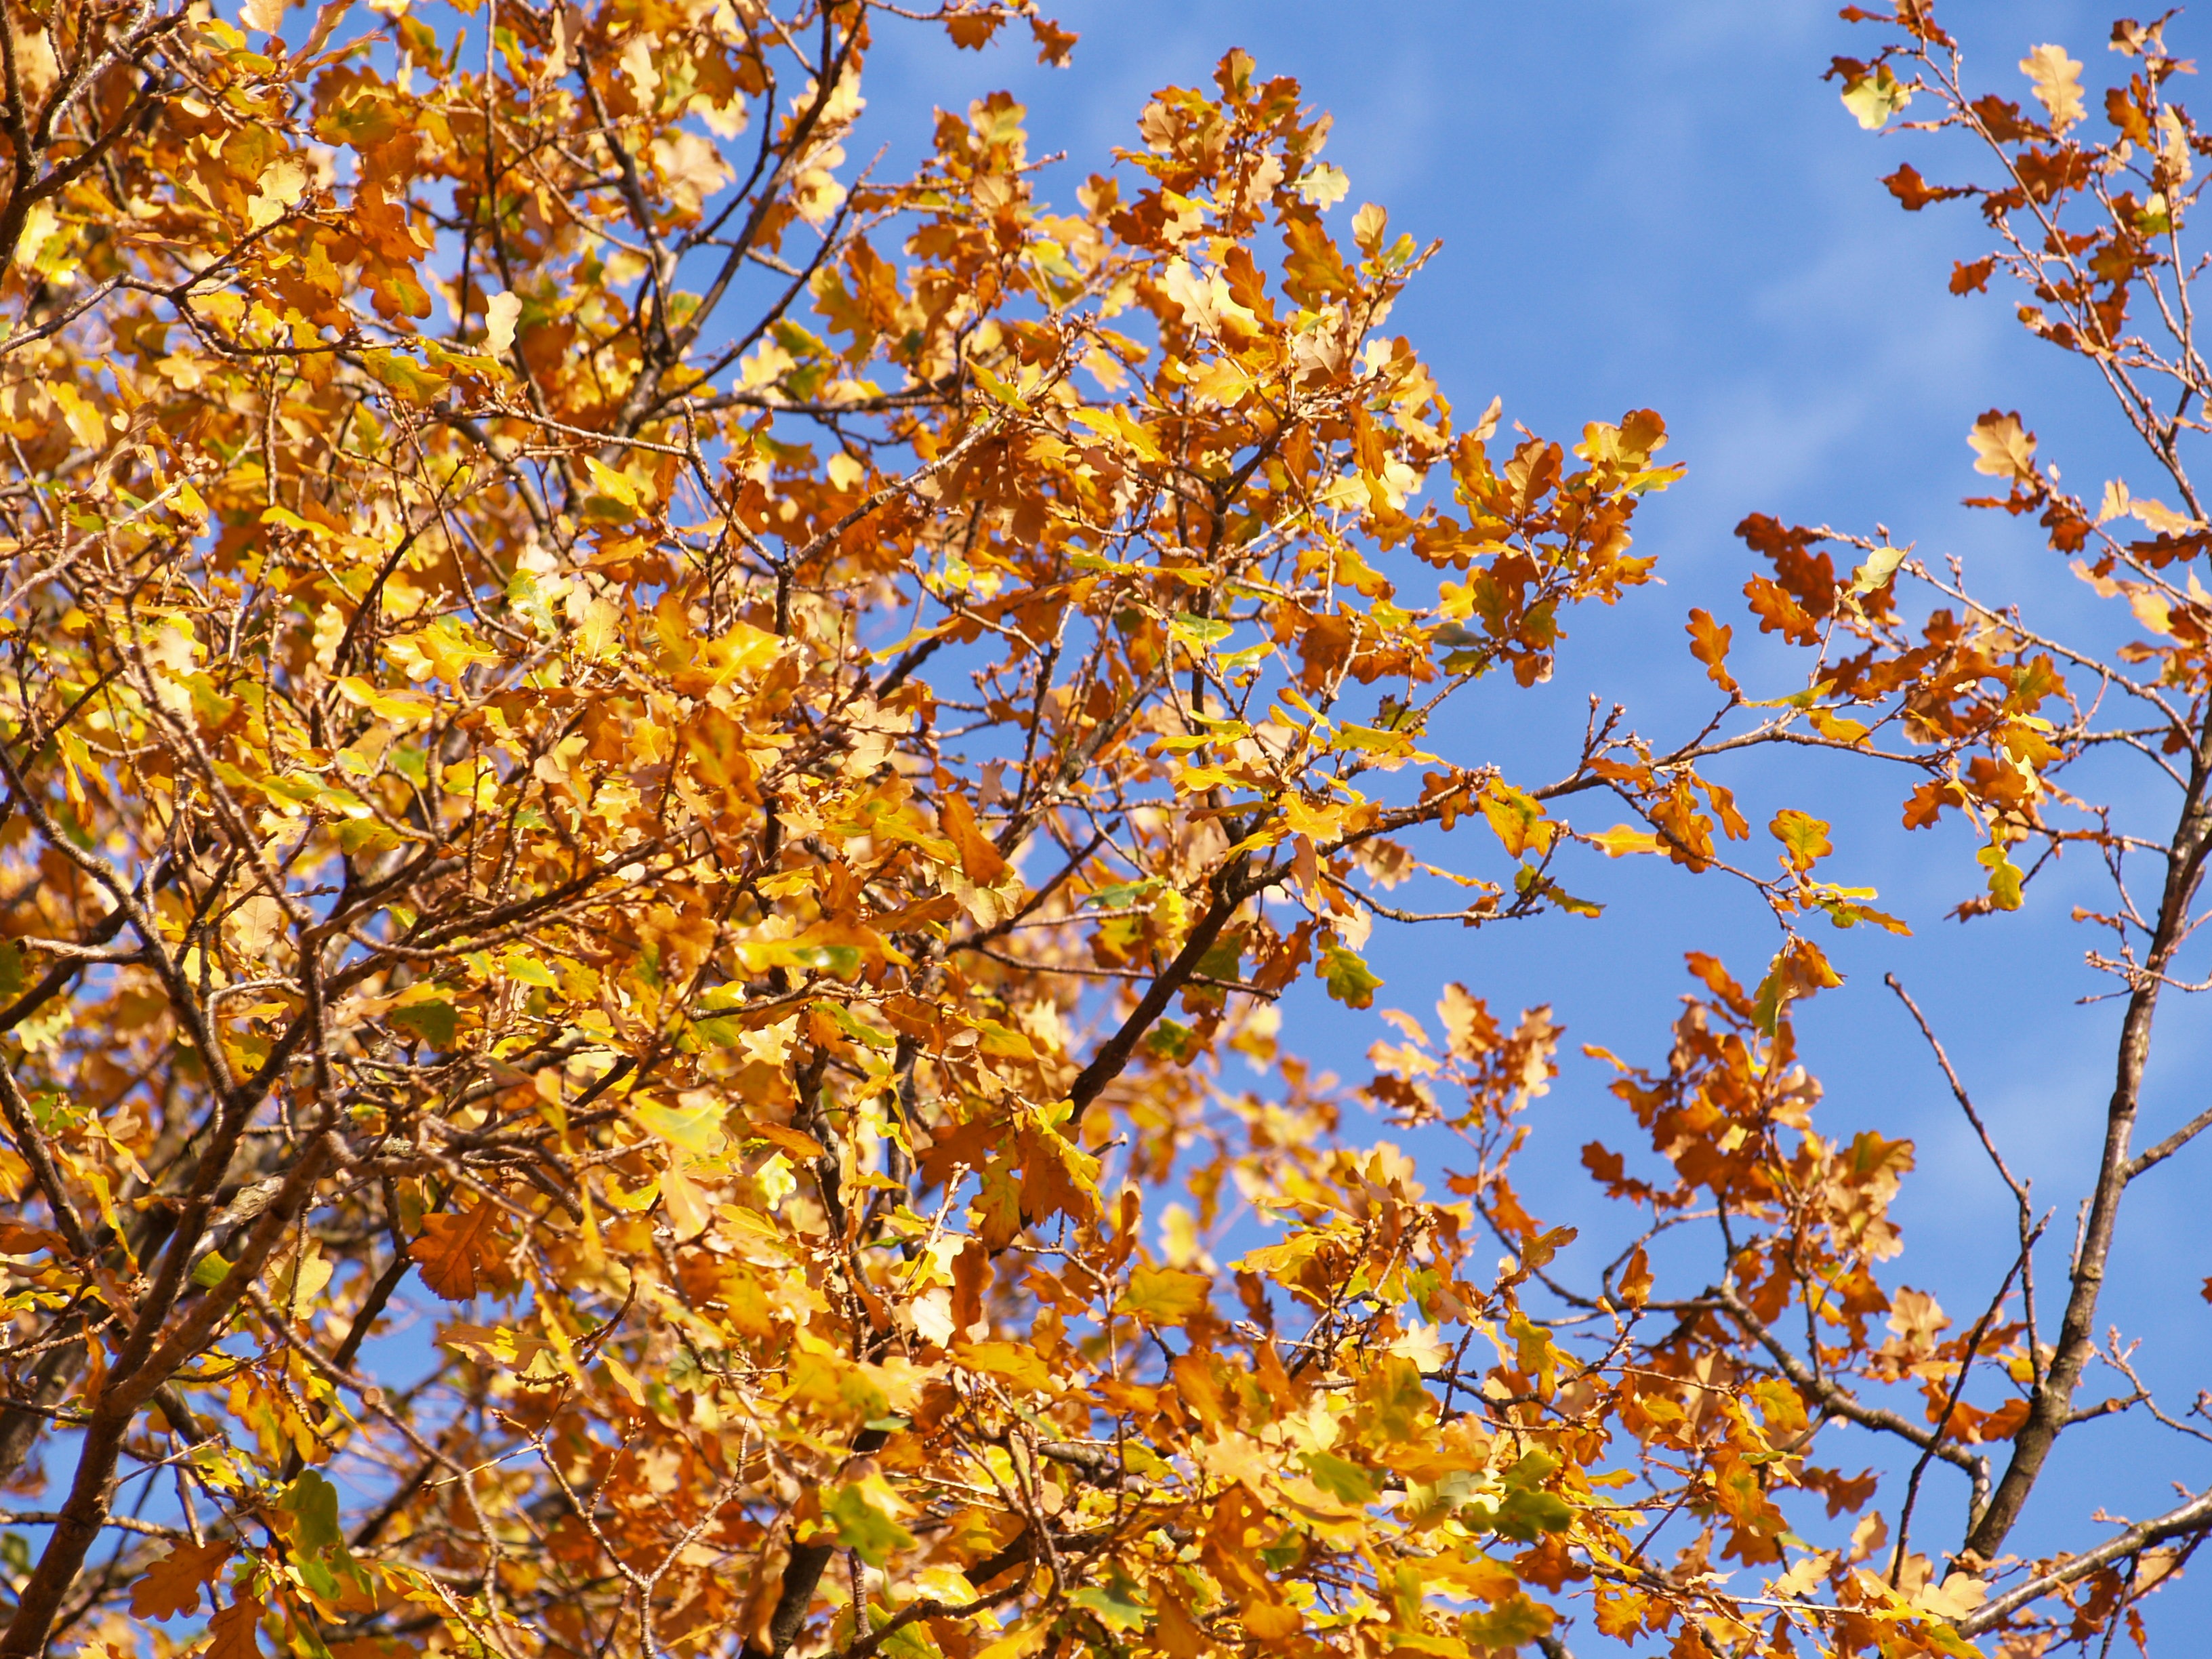
tree, nature, branch, blossom, light, plant, sky, sunshine, sunlight, leaf, flower, environment, orange, golden, color, autumn, botany, chlorophyll, yellow, flora, season, autumn mood, aesthetic, coloring, leaves, september, shrub, branches, chloroplasts, deciduous, oak, change, october, oak leaves, fall color, fall foliage, fall leaves, golden autumn, autumn colours, autumn day, color change, flowering plant, woody plant, land plant, irradiated